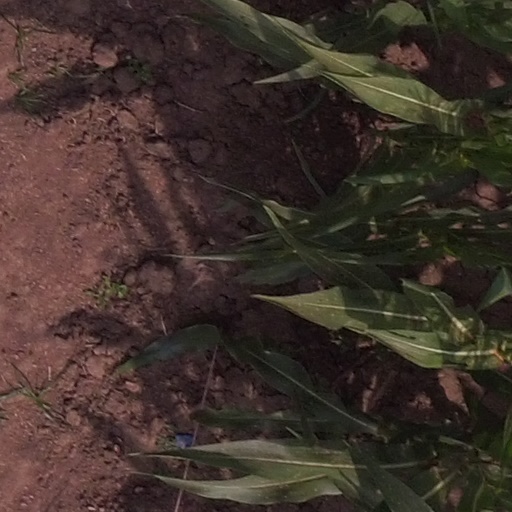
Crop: maize; corn